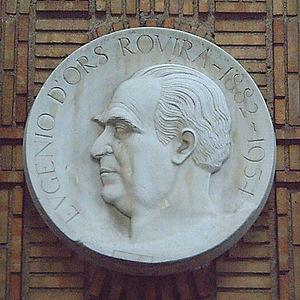
Eugeni d'Ors i Rovira, né le 28 septembre 1881 à Barcelone et mort le 26 septembre 1954 à Vilanova i la Geltrú, est un écrivain catalan de nationalité espagnole appartenant à la génération de 14.